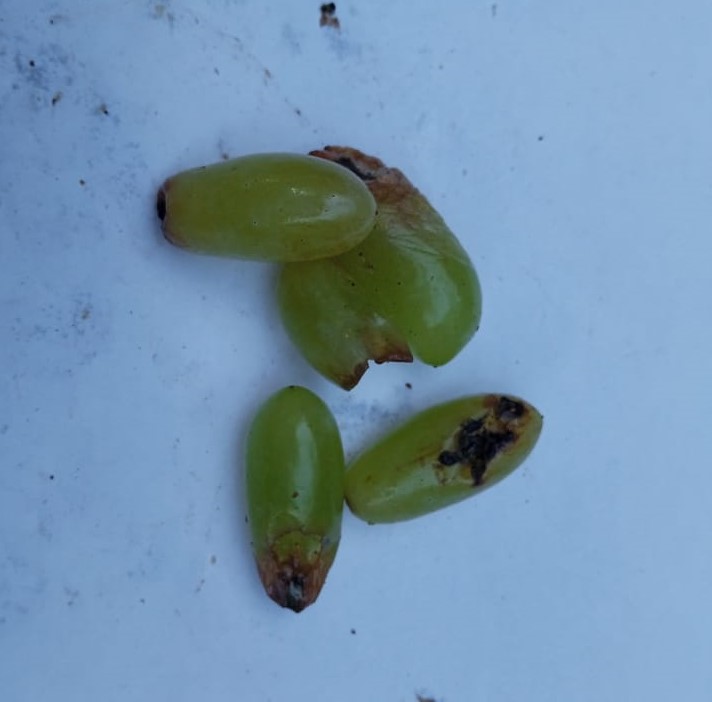
Fruit: grape
Condition: rotten